Ranch A

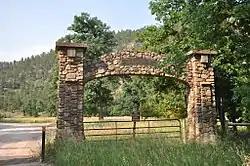

Ranch A, near Beulah, Wyoming, was built as a vacation retreat for newspaper publisher Moses Annenberg. The original log ranch structures in Sand Creek Canyon were designed in the rustic style by architect Ray Ewing. The principal building, a large log lodge, was built in 1932. Other buildings constructed at the time included a garage with an upstairs apartment, a barn, a hydroelectric power plant, stone entrance arches and a pump house. The lodge was furnished with Western furniture and light fixtures made by noted designer Thomas C. Molesworth. Many of these furnishings, among the first of Molesworth's career, are now the property of the state of Wyoming and are in the Wyoming State Museum.